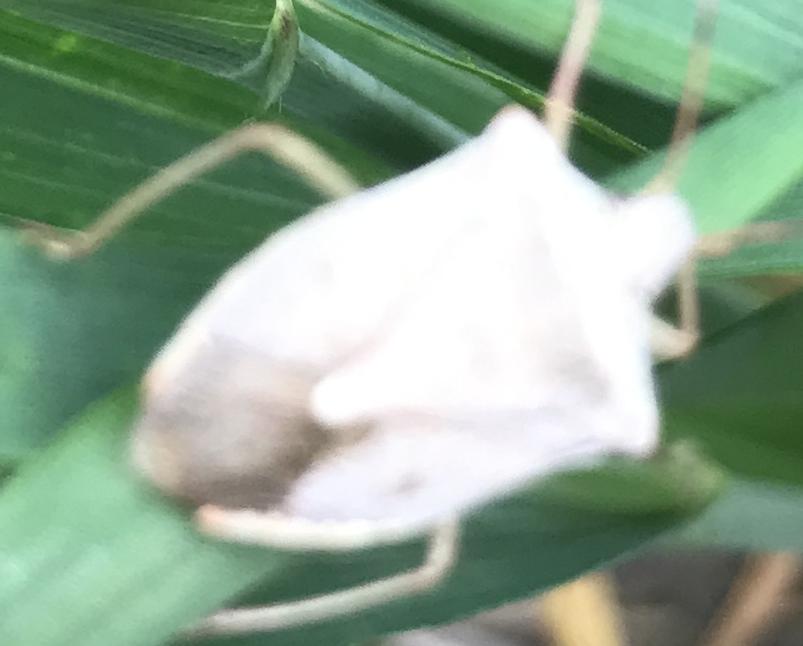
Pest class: stink_bug